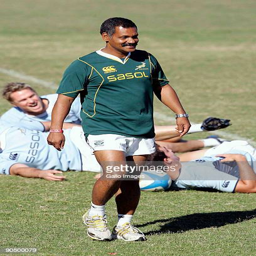
coach smiles during the training session